Päijät-Häme

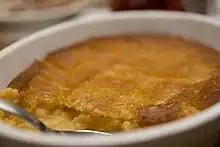
Imelletty perunalaatikko

Results of the 2019 Finnish parliamentary election in Päijät-Häme: